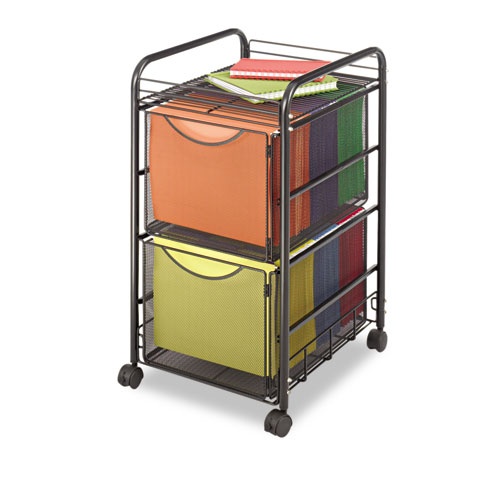
Onyx Mesh Mobile Double File, Metal, 1 Shelf, 2 Drawers, 15.75" X 17" X 27", Black
Durable, contemporary tubular steel mesh provides practical organization. Convenient letter-size file cubes slide easily on powder coat (for durability) steel channels. Top shelf offers additional storage. Four casters (two locking) for mobility. Fits neatly under most work surfaces for easy storage. Collapsible cubes make assembly a quick and easy.
Brand: Safco®
Category: Office Supplies > Office Carts > File Carts